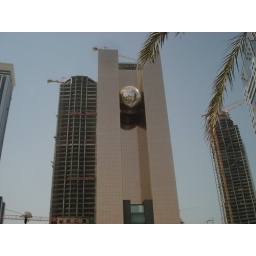
Once completed you will be able to walk between the two towers in the ball while its spinning.